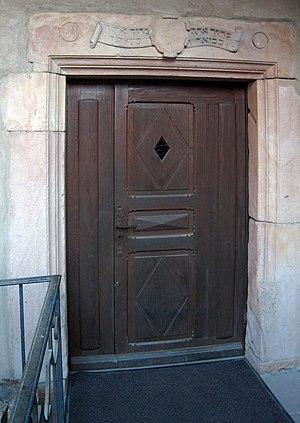
Bergheim Porte de la maison du Kotsen avec inscription hébraïque du XVIe siècle
Bergheim avait abrité une communauté juive depuis le XIVᵉ siècle et été longtemps le siège du rabbinat. La synagogue médiévale a été en fonction jusqu'au XIXᵉ siècle quand elle a été détruite par un incendie qui a ravagé une partie de la ville. L'actuel édifice l'a alors remplacée au même emplacement.